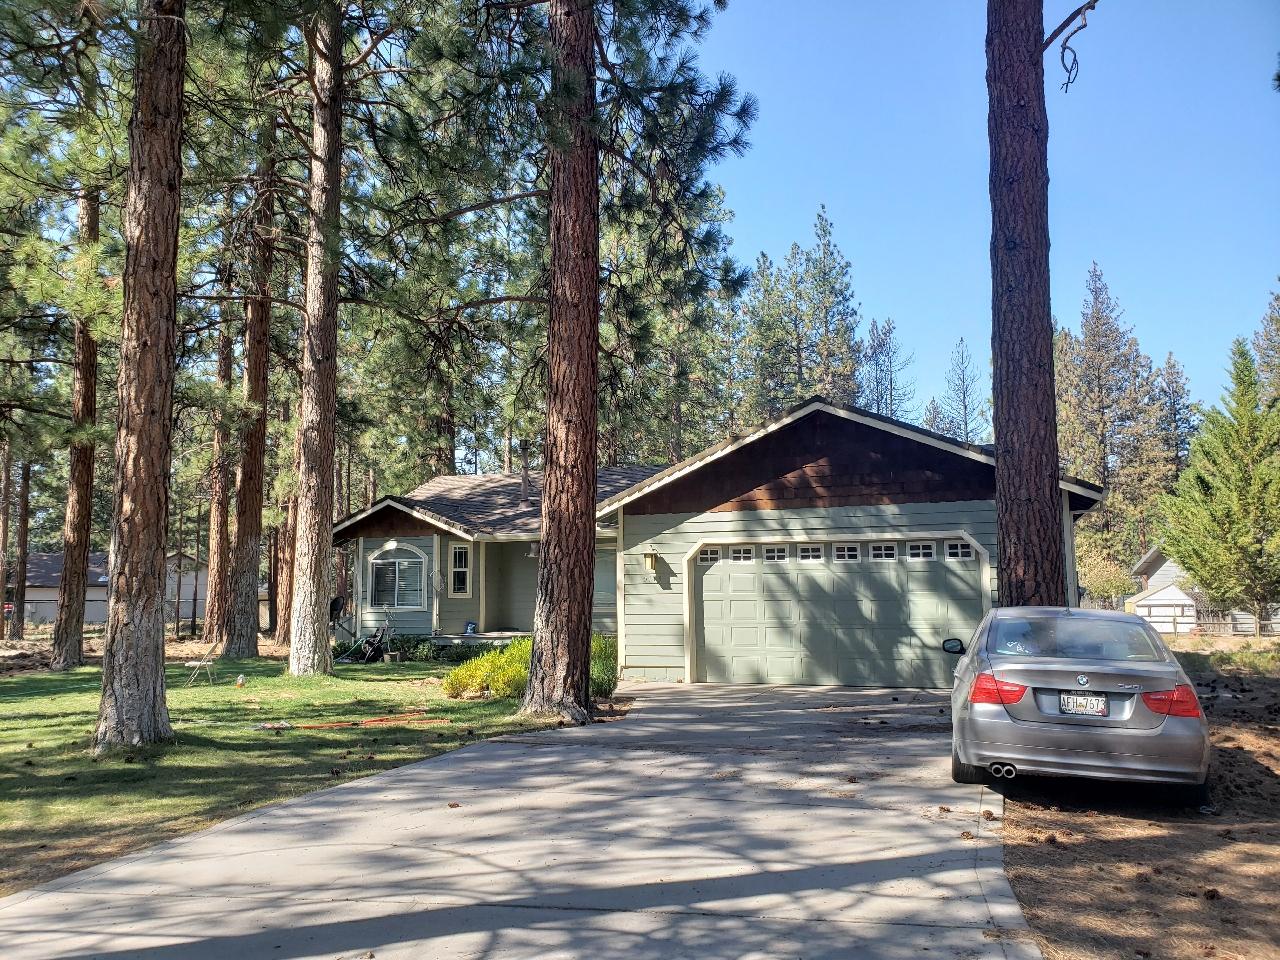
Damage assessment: no_damage